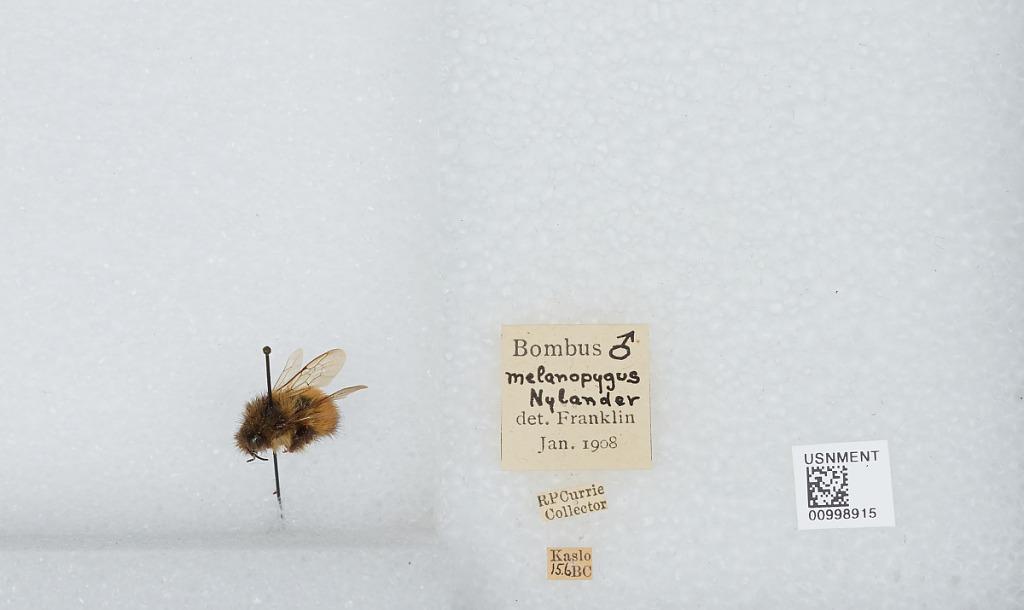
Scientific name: Bombus (Pyrobombus) melanopygus Nylander
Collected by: R. Currie
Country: Canada
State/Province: British Columbia
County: Kootenay
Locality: Kaslo
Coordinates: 49.9133, -116.911
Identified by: Franklin